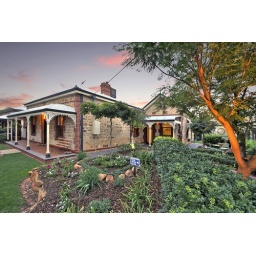
5 exposure HDR adjusted in PS4 drop in sky and spot light added to tree on right